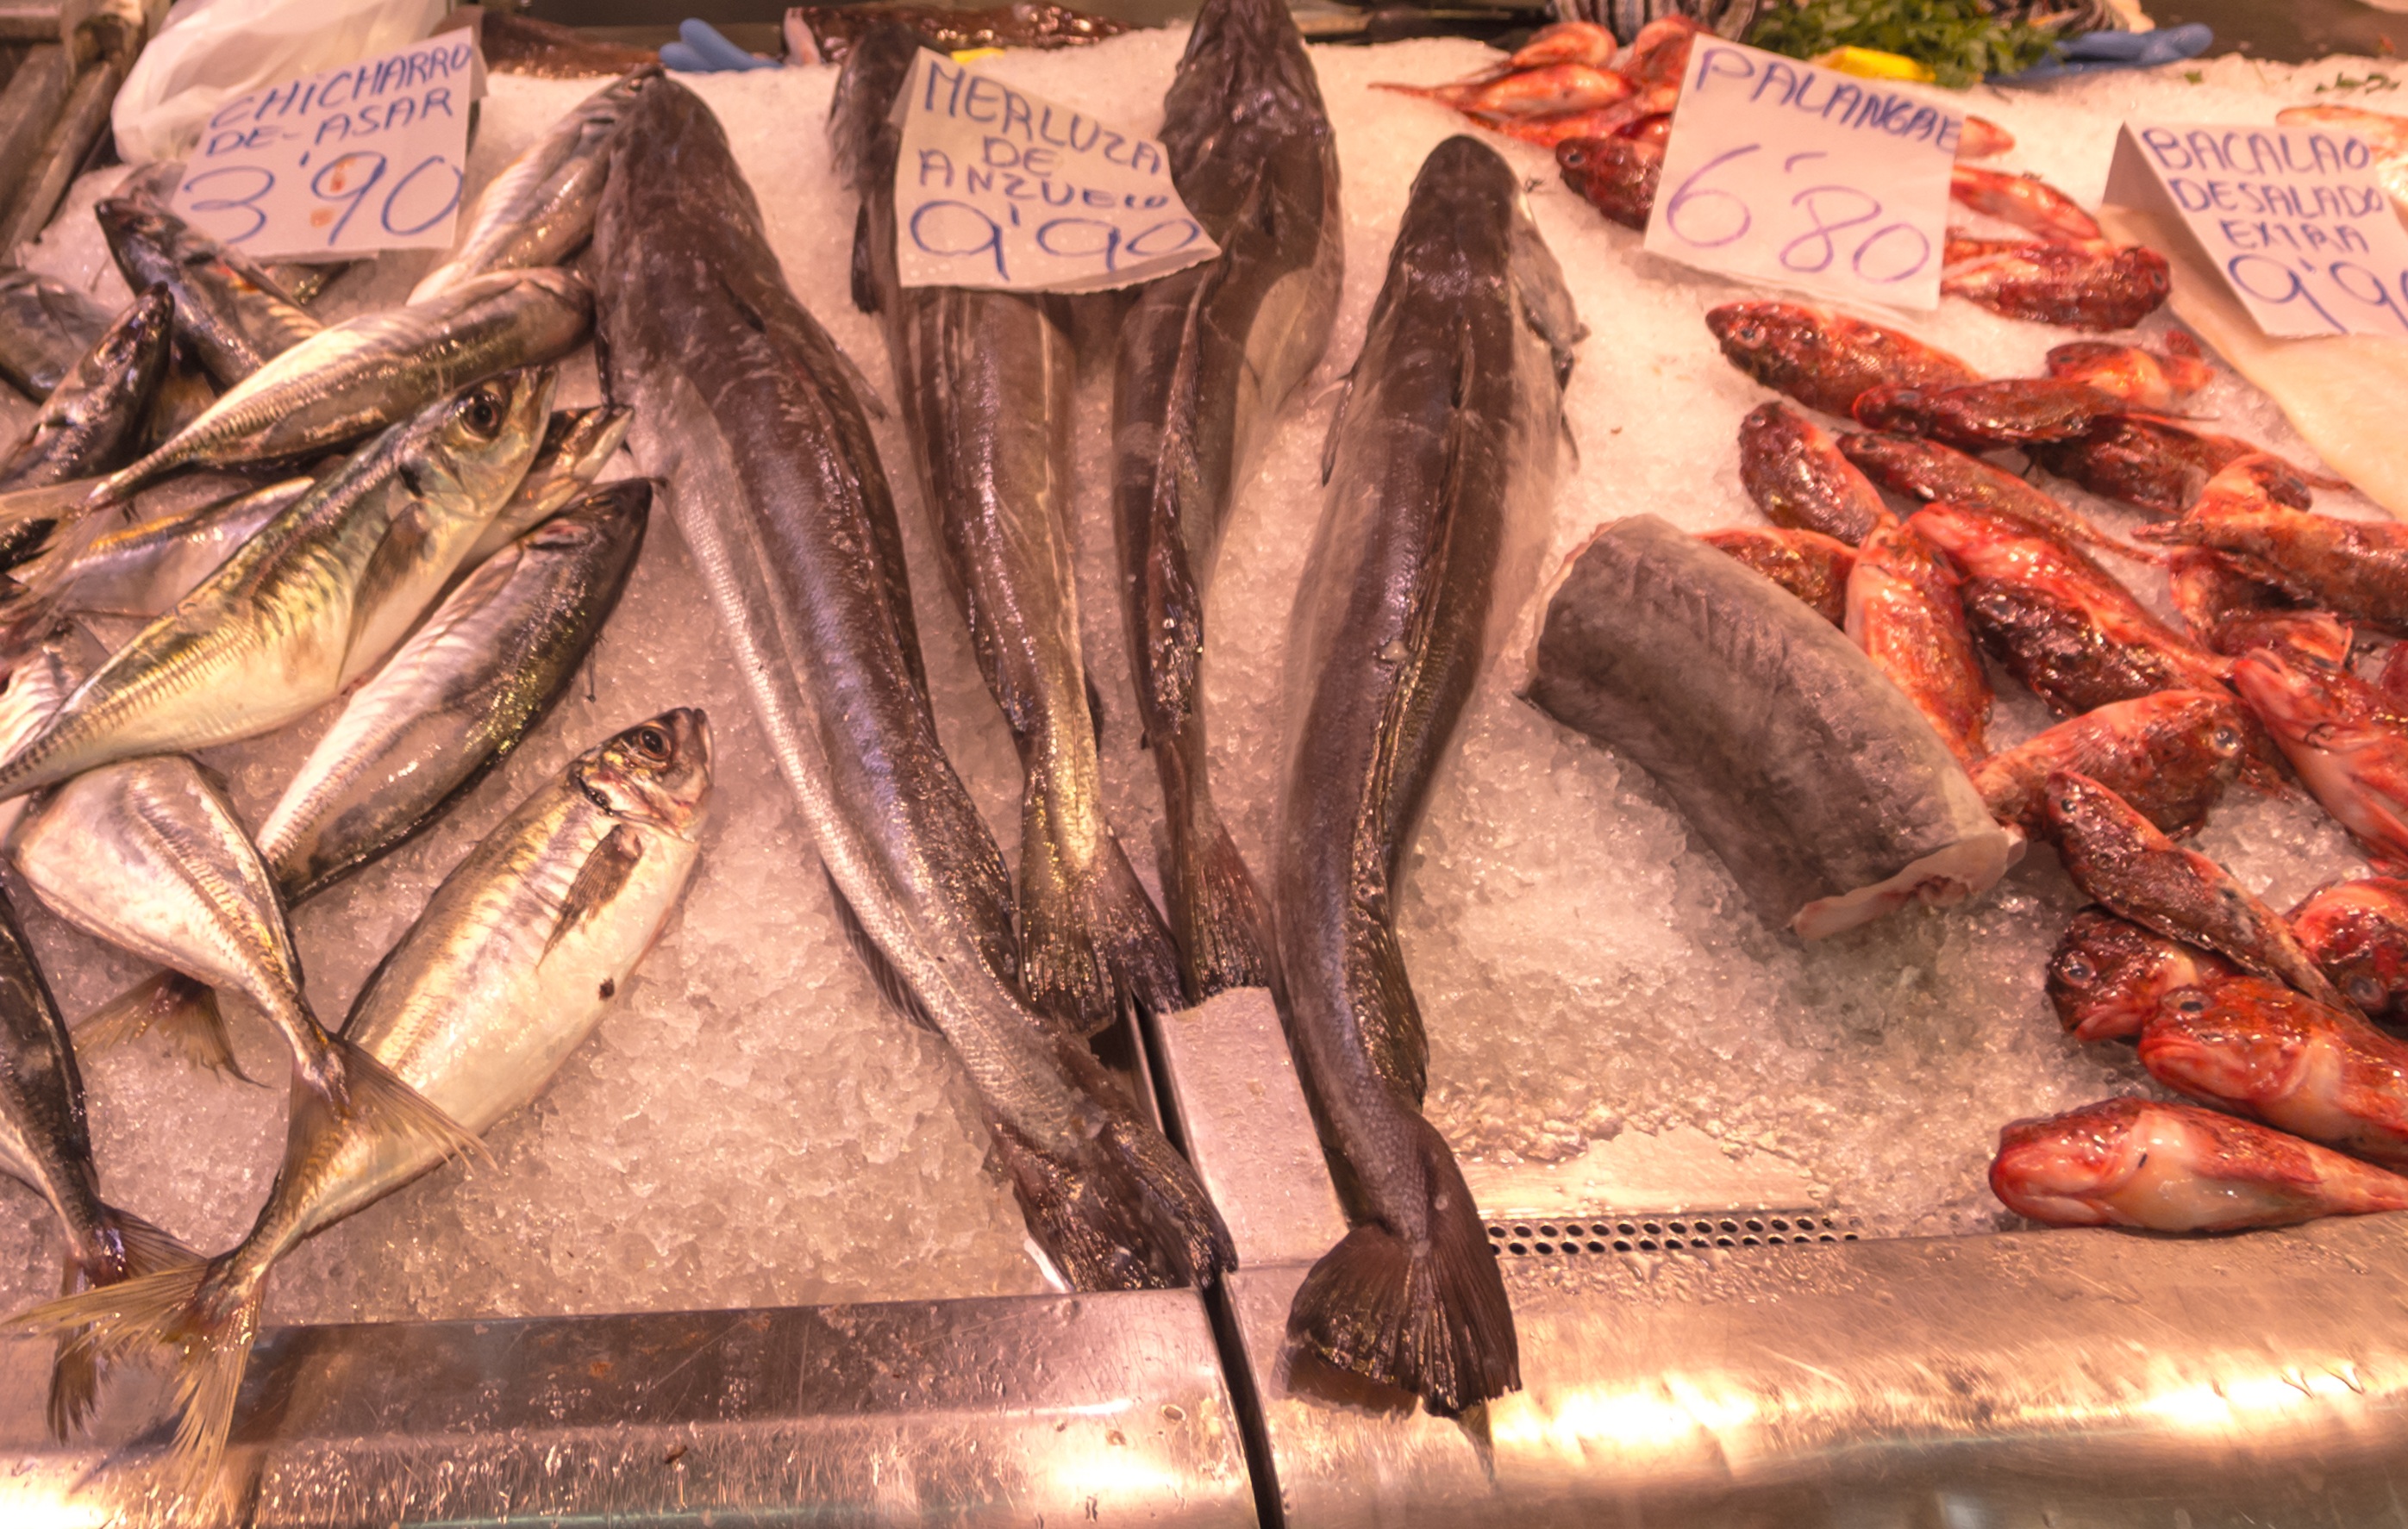
ice, dish, food, seafood, market, fish, meat, cuisine, buy, sell, sardines, fish shop, red mullet, hake